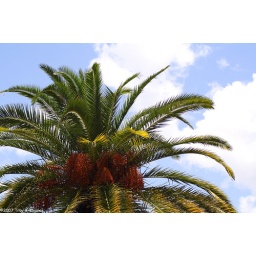
The top of a palm tree and the sky in Fort Myers, Florida.